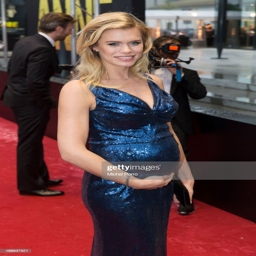
actor attends the world premiere of person the play .